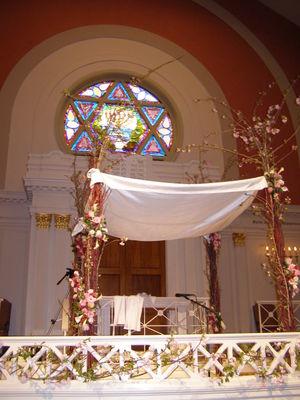
Une houppa est un dais traditionnellement utilisé lors de la cérémonie juive du mariage. Elle se constitue d'un drap, d'une étoffe, parfois d'un châle de prière, étendu ou soutenu par quatre piliers, fixée devant l'arche sainte ou transportée par des assistants à l'endroit où se tiendra la cérémonie. Elle symbolise le foyer que devra construire le couple.